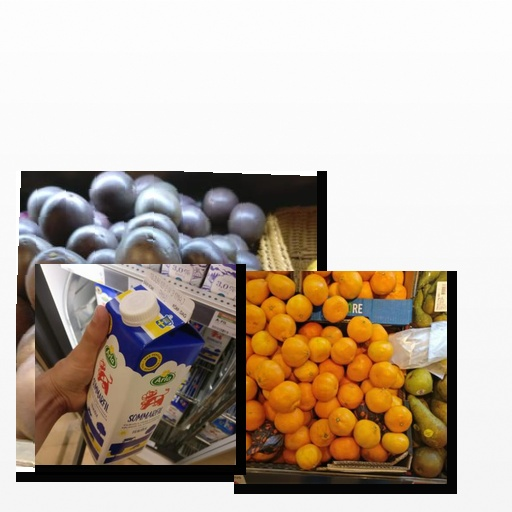
Food items: sour_milk, satsuma, passion_fruit